Nicomachus Flavianus

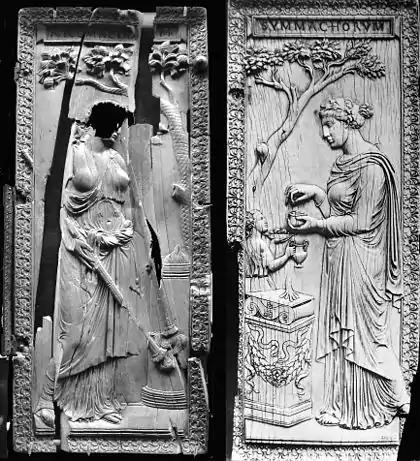
Symmachi–Nicomachi diptych; the left leaf is at the Musée National du Moyen Âge, Paris, the right leaf is at the Victoria and Albert Museum in London.

Flavianus belonged to the "Nicomachi", an influential family of senatorial rank. His father was the pagan politician and historian Virius Nicomachus Flavianus, and he had a brother. He married a daughter (who some sources say was called Galla and other sources say is unnamed) of Quintus Aurelius Symmachus, from whom he received over 80 letters, and whose family had a long-time friendship and alliance with the "Nicomachi". It may have been in occasion of Flavianus' wedding that the "Nicomachorum-Symmachorum" diptych was produced. Alternatively, it may have been produced on the occasion of the wedding of Galla, daughter of Nicomachus Flavianus and his unnamed wife, with the son of Symmachus. As was traditional for his family, he was patron of Naples; and, sharing a common interest in his family, he edited works of pagan authors of the Roman literature: in particular, around 408 he produced a corrected edition of the first ten books of the "Ab Urbe condita" of Livy, while he was staying near Enna (he had estates in Sicily). His edition had been corrected by Victorinus before him, then bought by Symmachus, and finally, after Flavianus' edition, emended another time by his nephew Appius Nicomachus Dexter; all of the manuscripts of the first ten books of Livy's "Ab Urbe condita" that were subsequently copied through the Middle Ages into modern times are derived by this single manuscript, thanks to whom those books have survived.